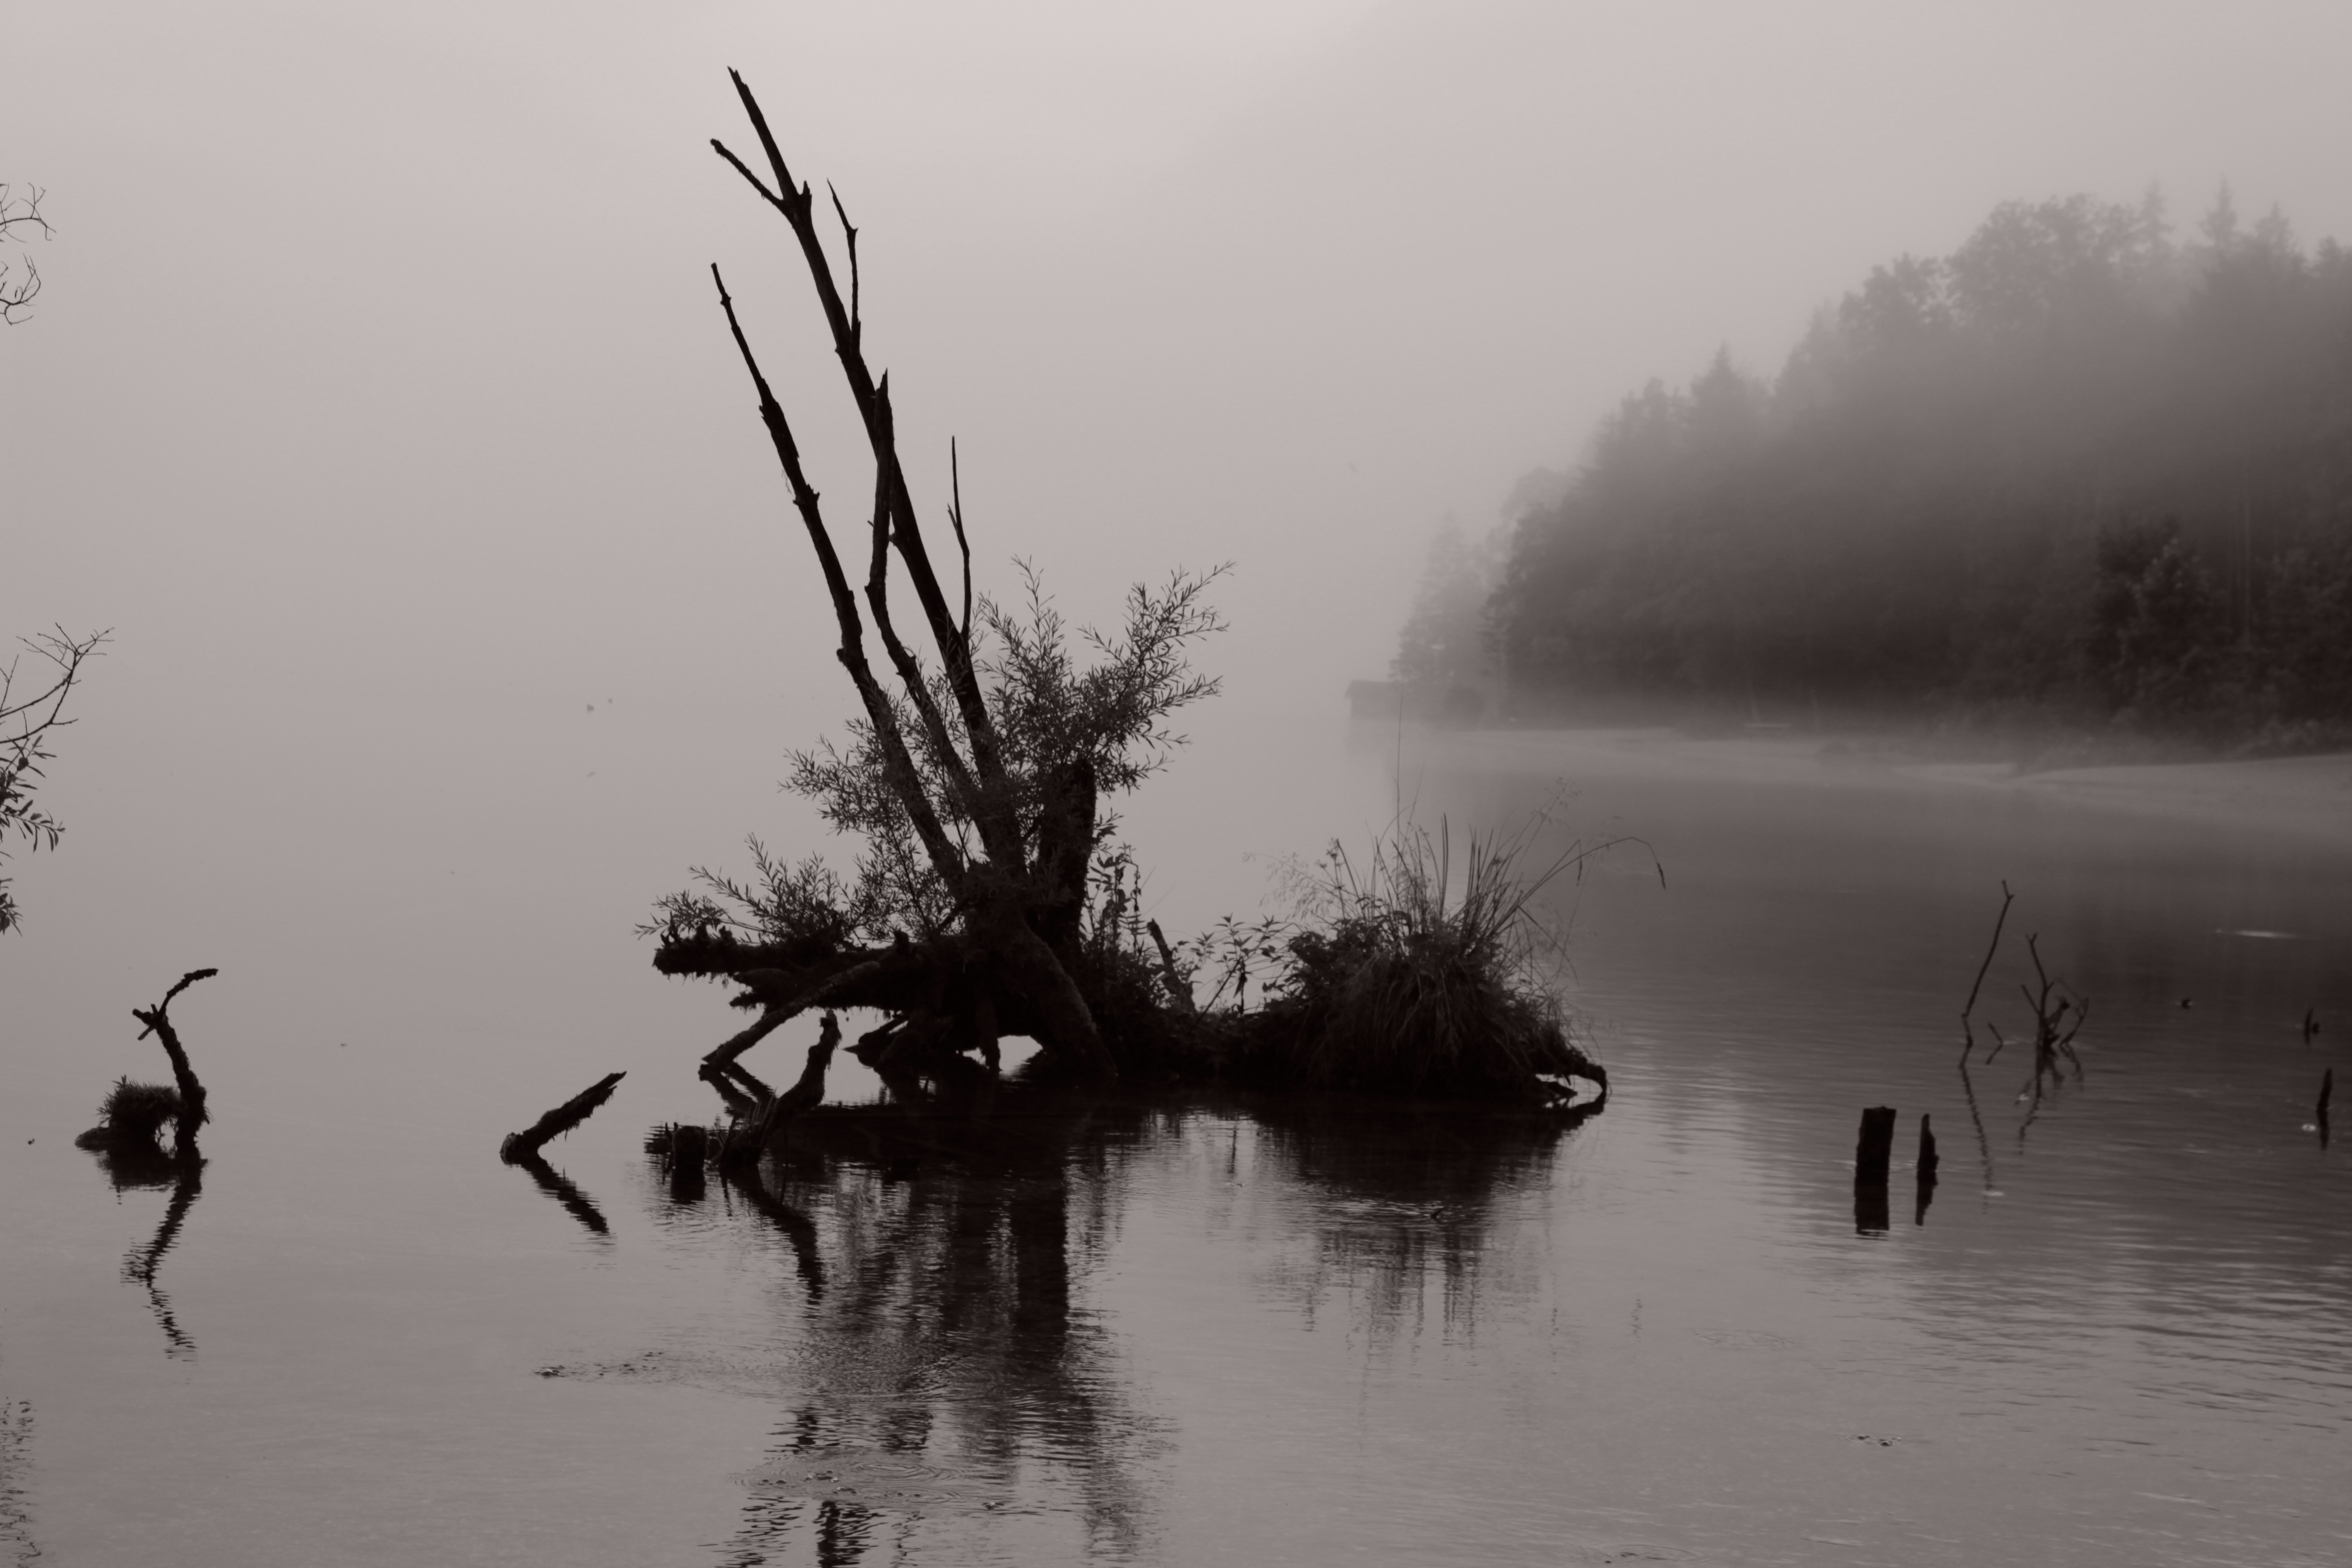
tree, water, nature, branch, winter, bird, black and white, wood, fog, sunrise, mist, morning, lake, dawn, dusk, idyllic, reflection, weather, haze, monochrome, wetland, mood, waters, mirroring, natural lake, back light, wood in the water, monochrome photography, atmospheric phenomenon, woody plant